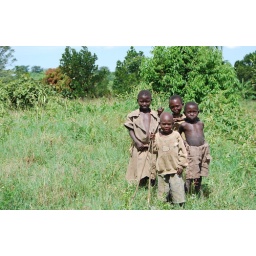
Young boys standing in the middle of a grass field